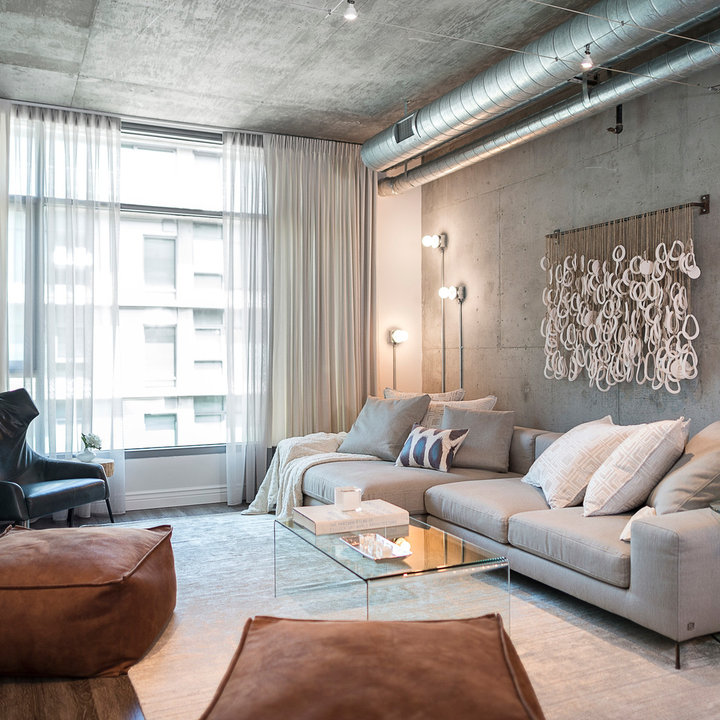
Style: Industrial